Quarterback

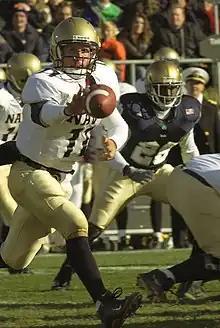
Navy quarterback Craig Candeto pitches the ball while running an option-based offense

In modern American football, the starting quarterback is usually the leader of the offense, and their successes and failures can have a significant impact on the fortunes of their team. Accordingly, the quarterback is among the most glorified, scrutinized, and highest-paid positions in team sports; the majority of the highest-paid players in the NFL are quarterbacks, and teams often use their top draft picks to select a quarterback. "Bleacher Report" describes the signing of a starting quarterback as a catch-22, where "NFL teams cannot maintain success without excellent quarterback play. But excellent quarterback play is usually so expensive that it prevents NFL teams from maintaining success"; a star quarterback's high salary may prevent the signing of other expensive star players as the team has to stay under the hard salary cap.